List of birds of Pennsylvania

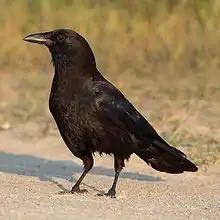
American crow

Woodpeckers are small to medium-sized birds with chisel-like beaks, short legs, stiff tails, and long tongues used for capturing insects. Some species have feet with two toes pointing forward and two backward, while several species have only three toes. Many woodpeckers have the habit of tapping noisily on tree trunks with their beaks.